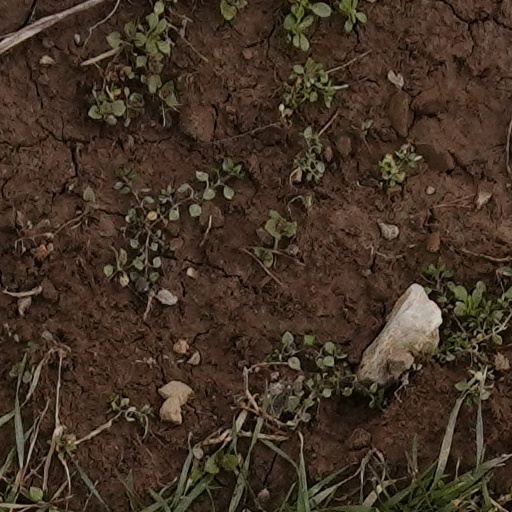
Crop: wheat